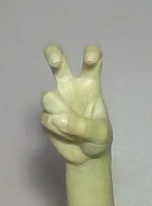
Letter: toot